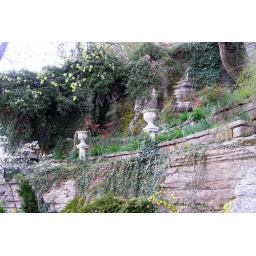
There were walls and coves and flowers all over in the downtown, already starting to blossom in early spring